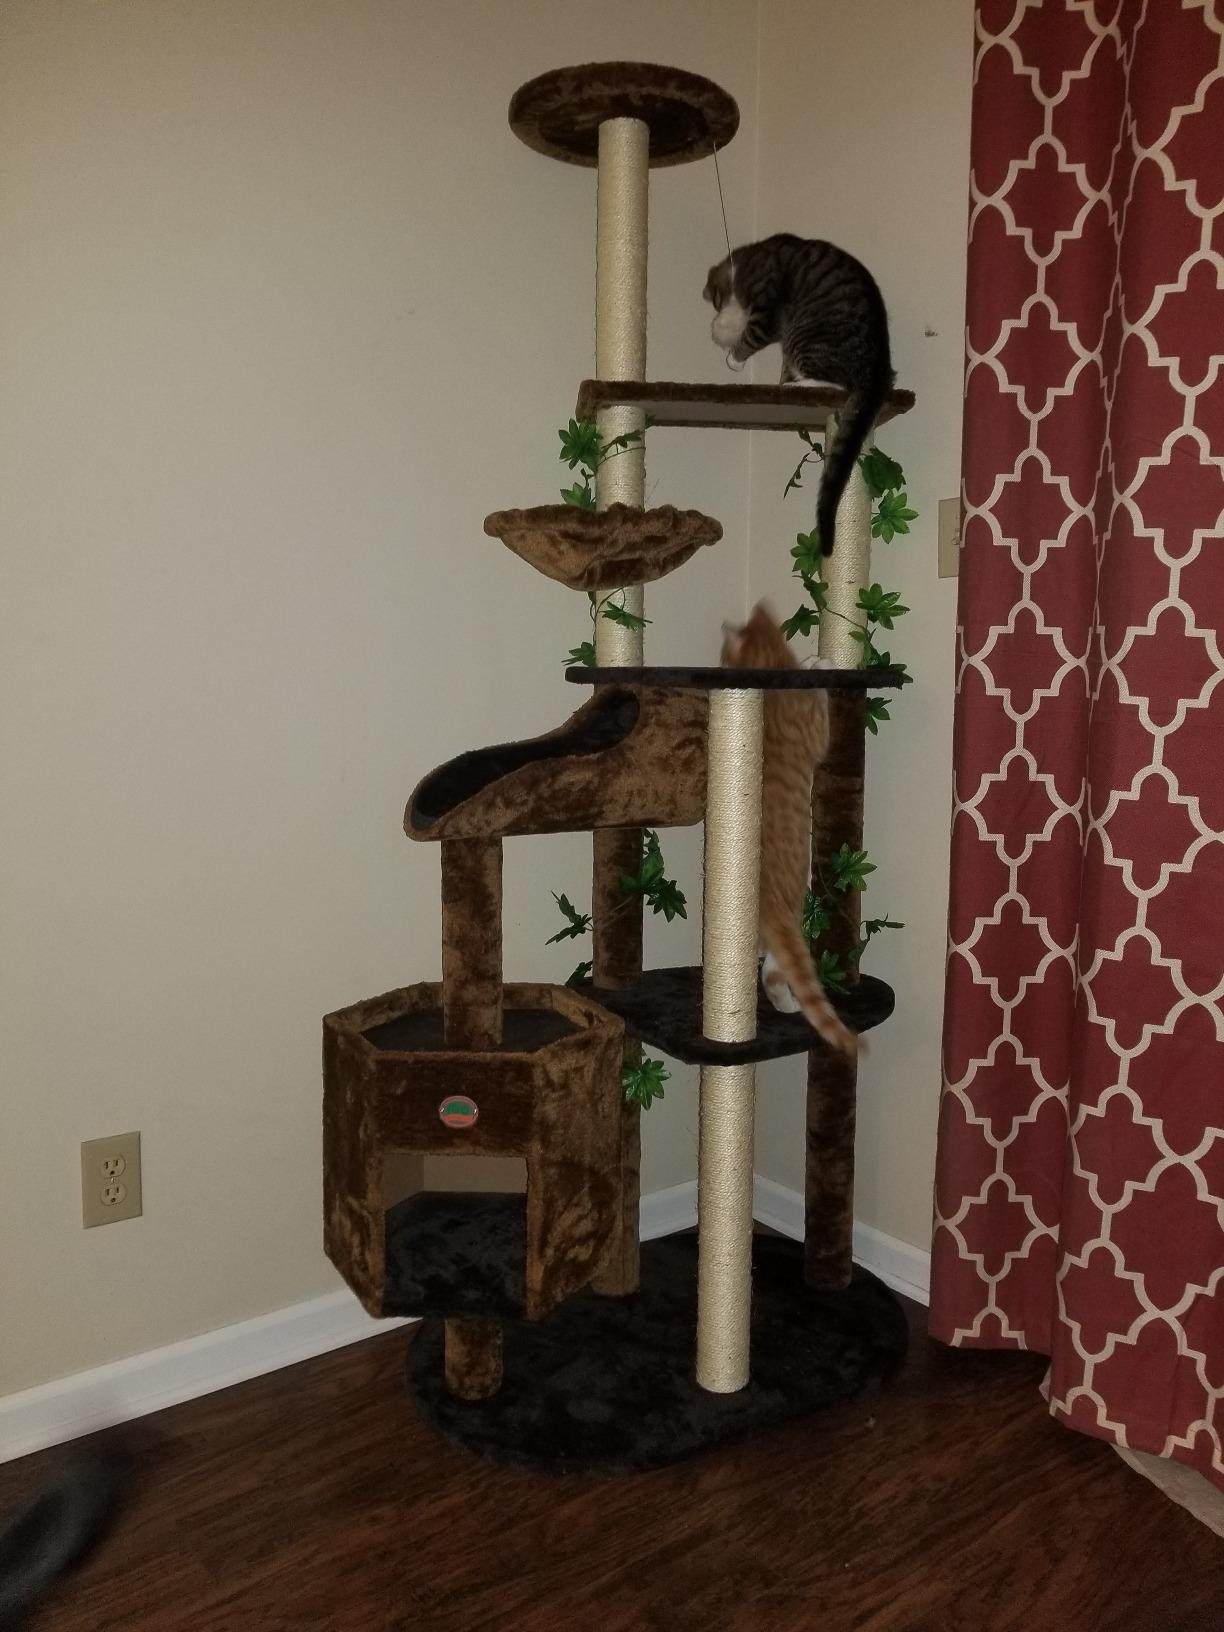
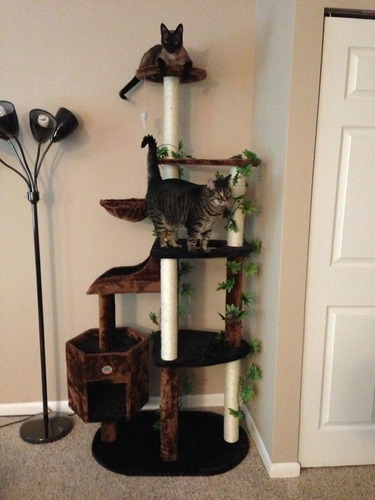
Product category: items_cat tree
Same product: yes